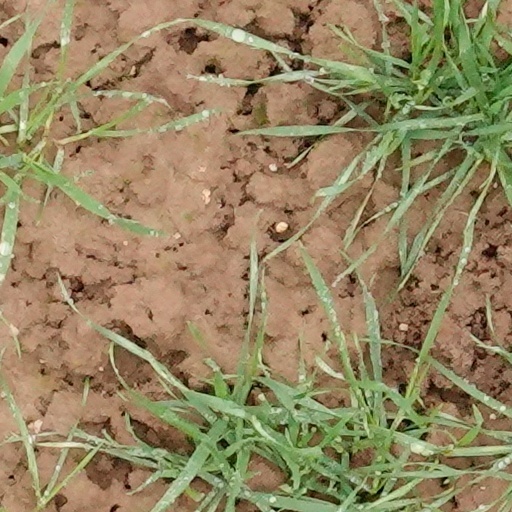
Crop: wheat